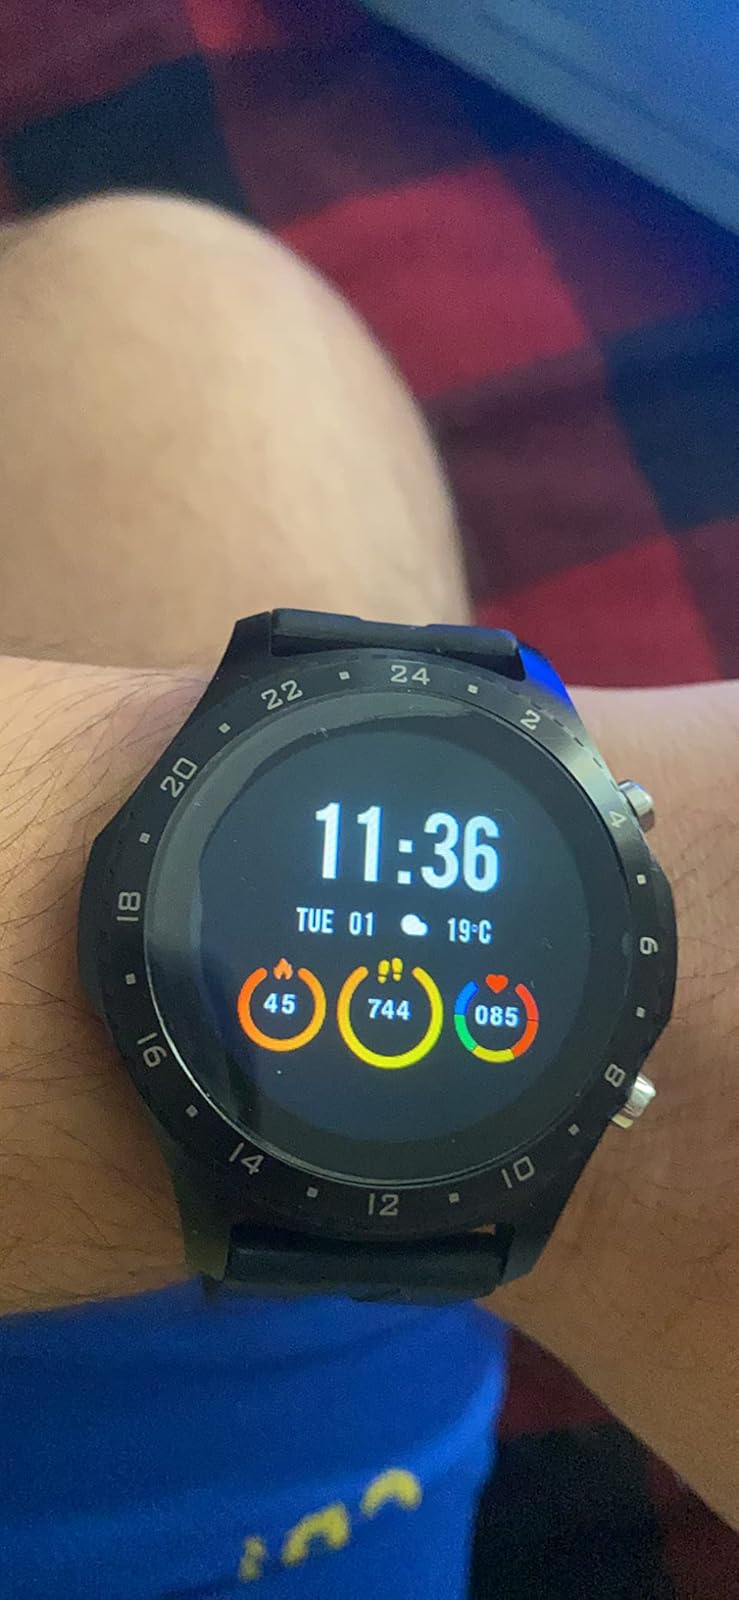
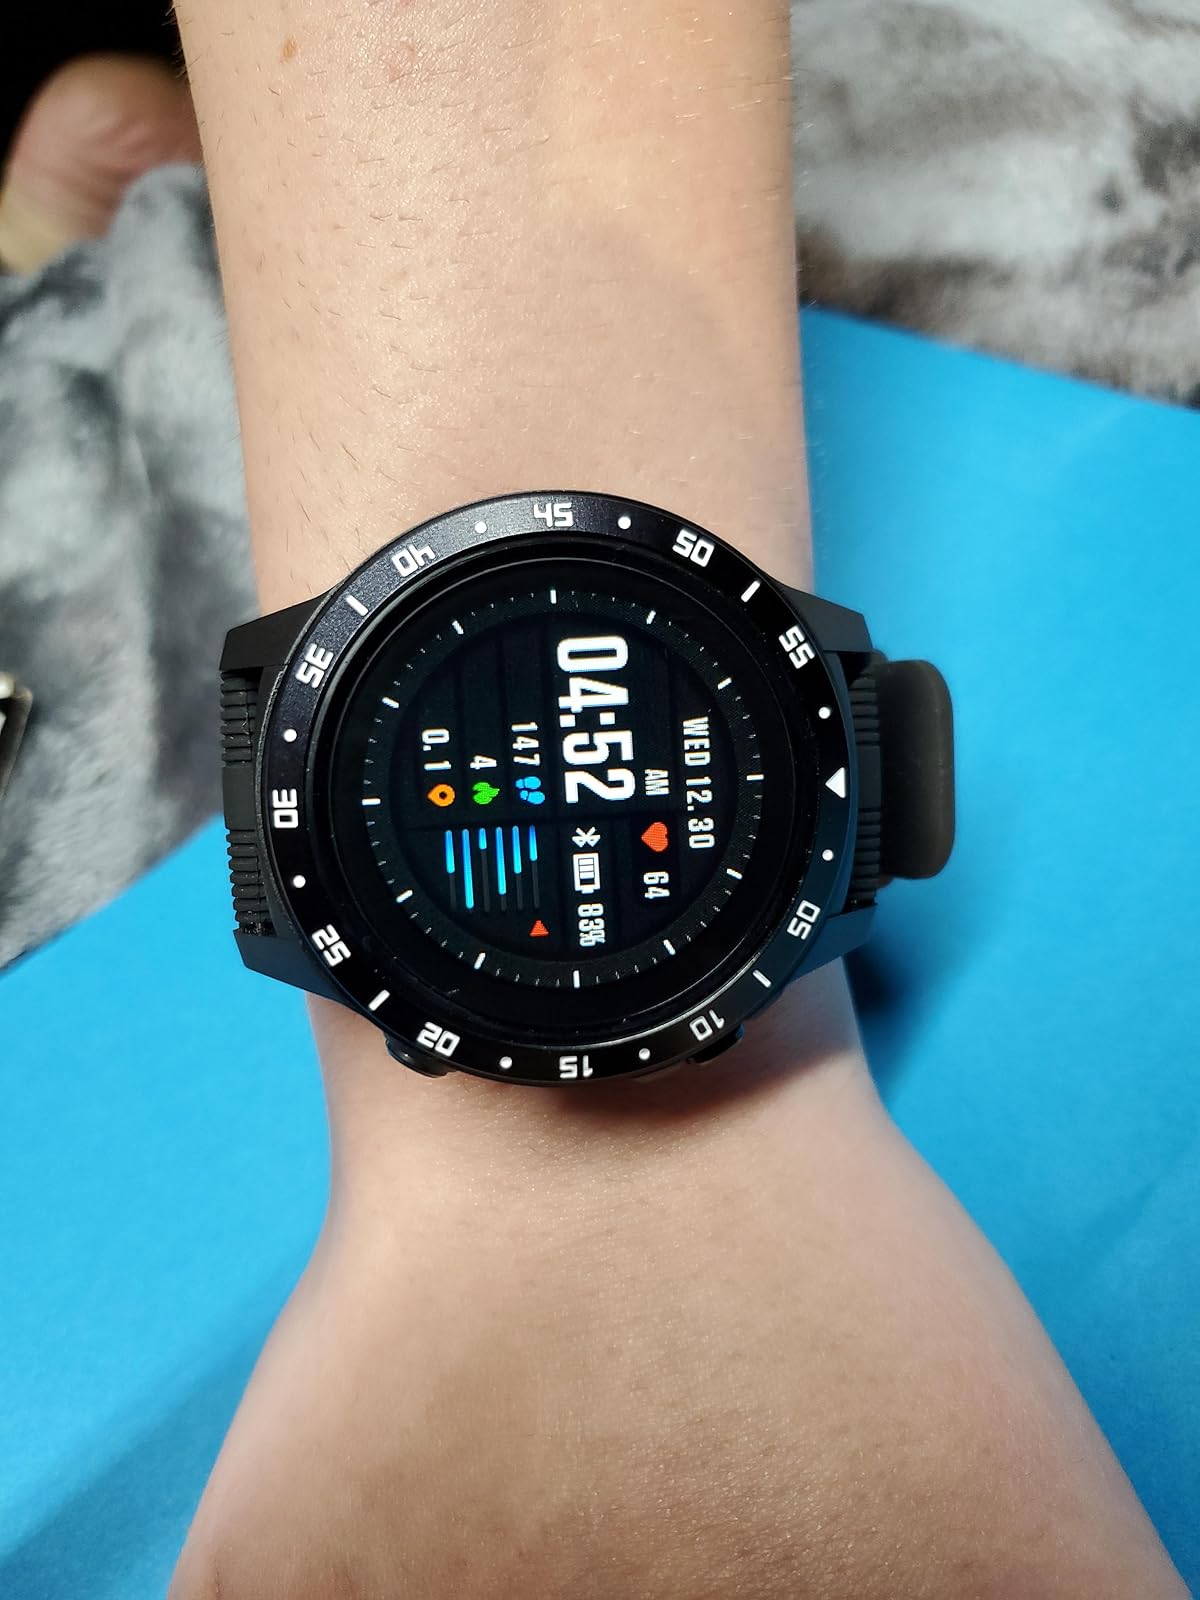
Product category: smartwatch
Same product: no